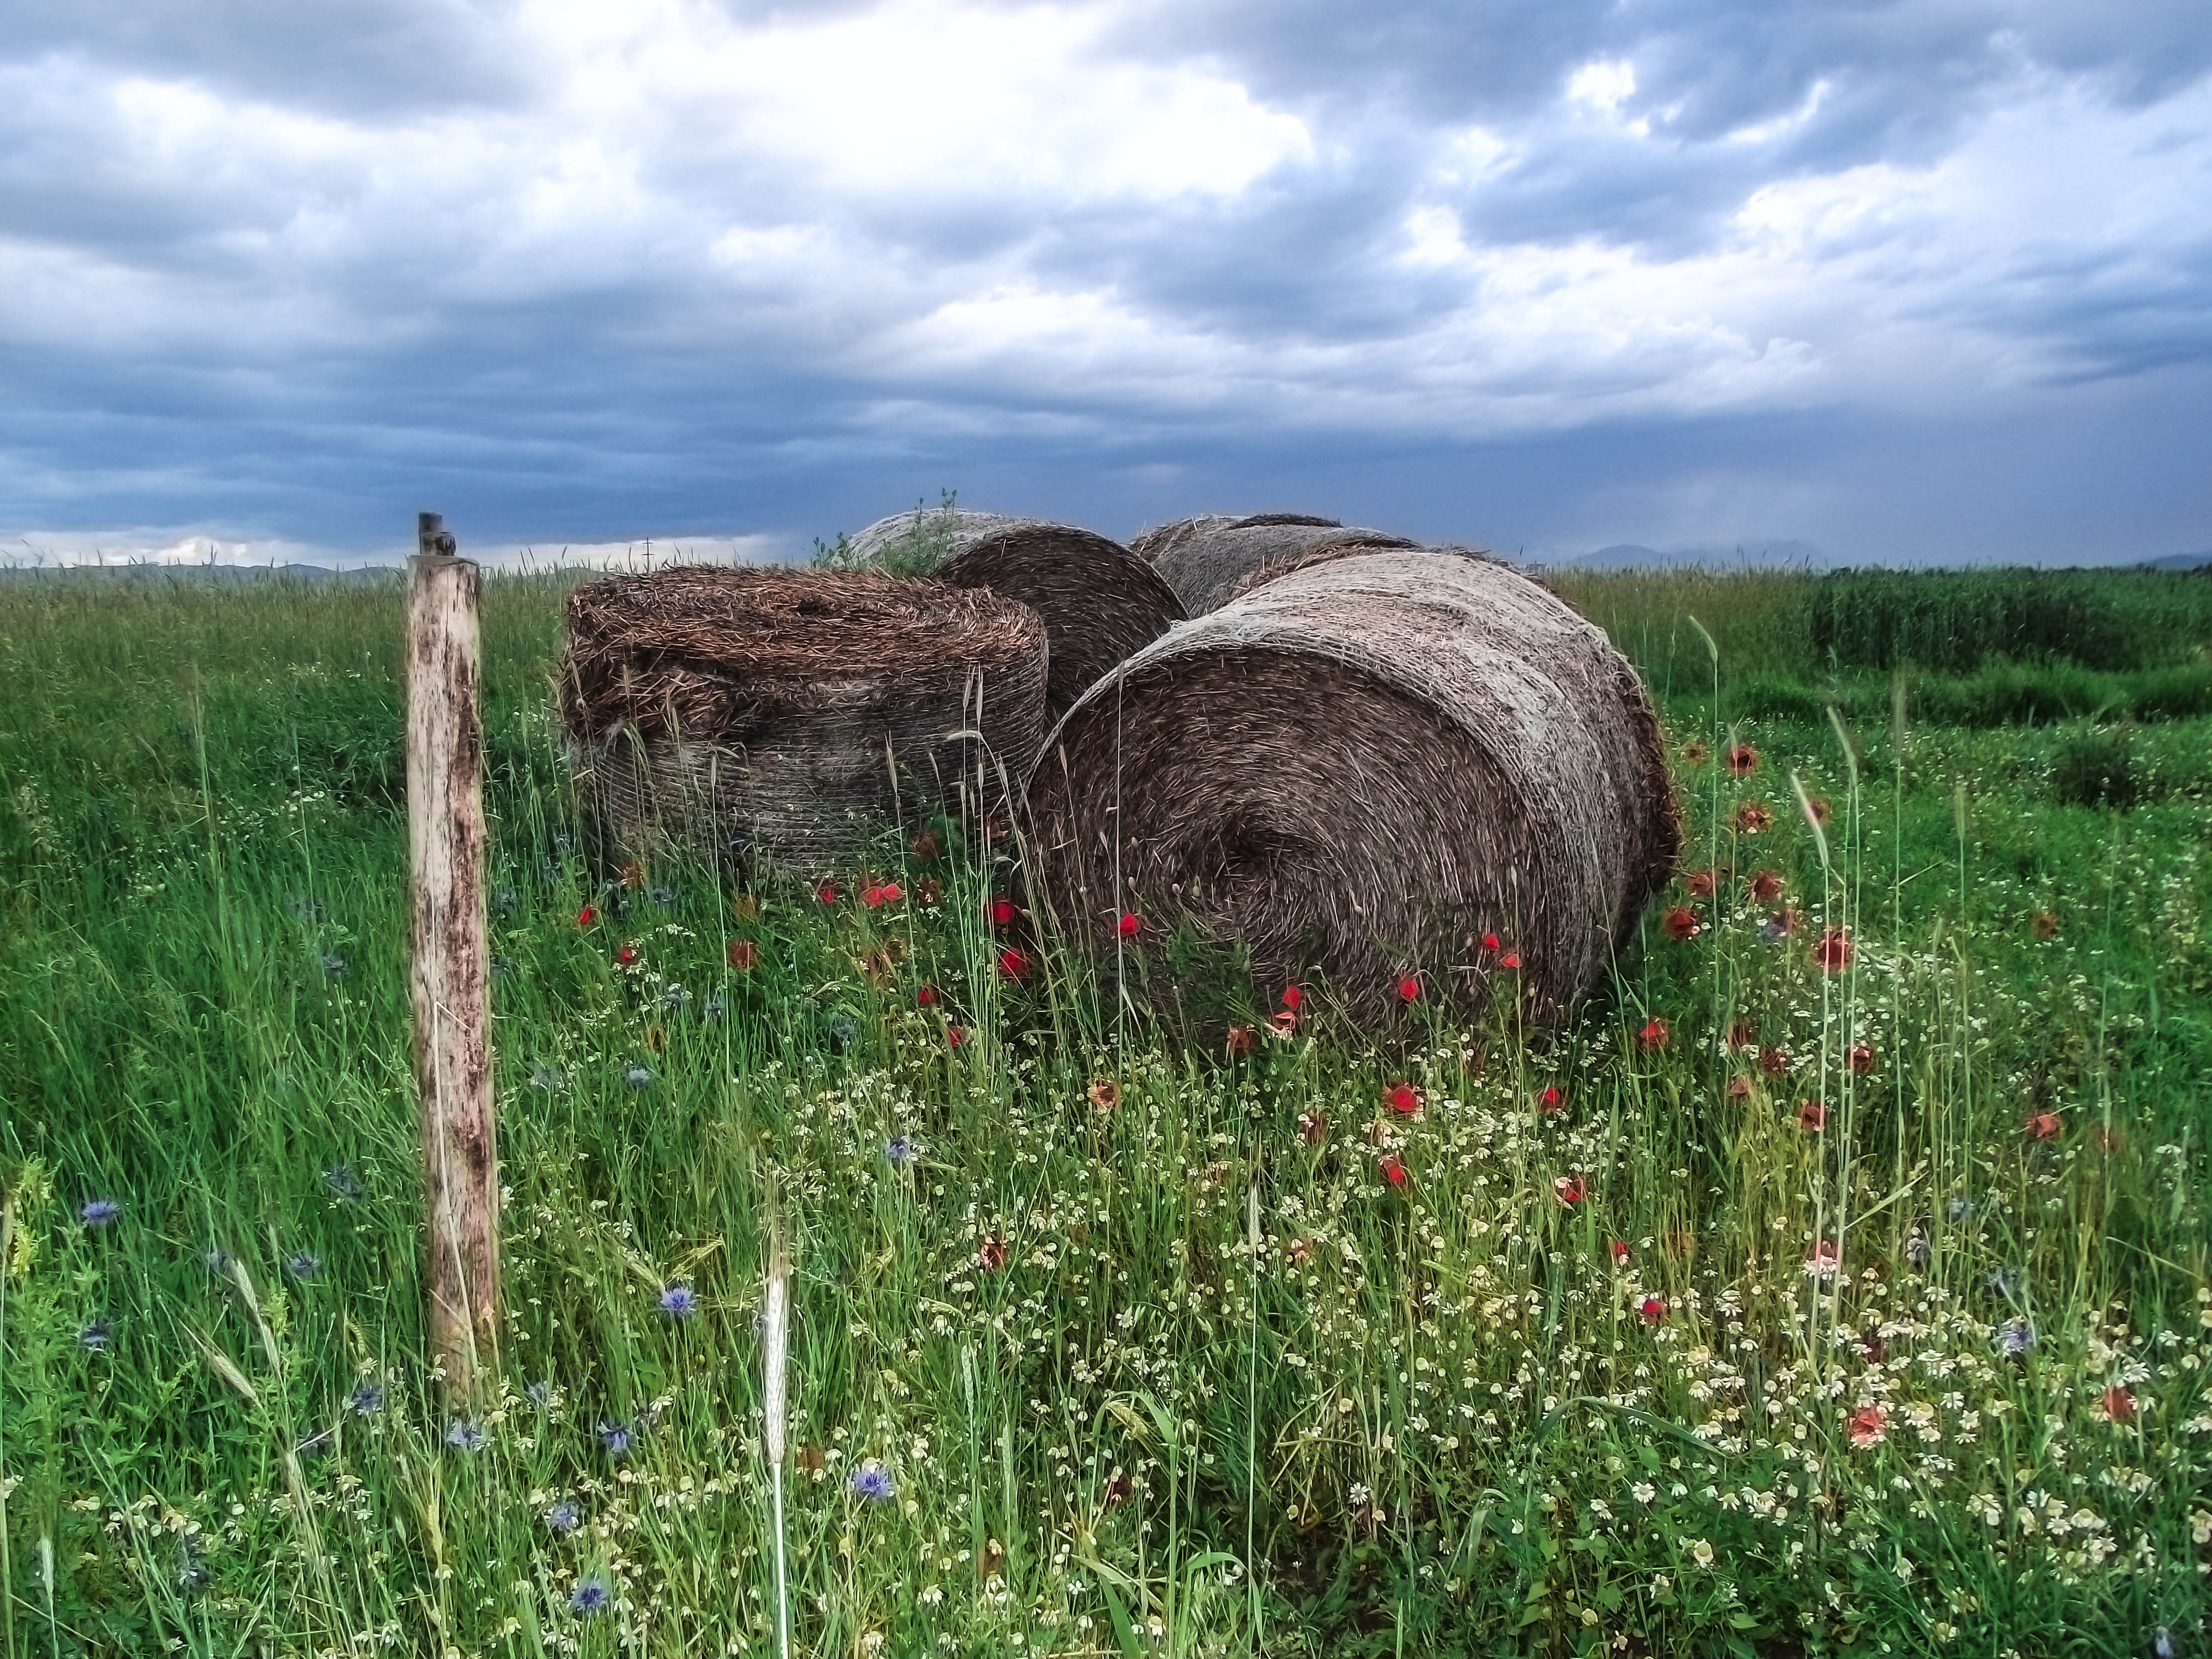
landscape, tree, nature, grass, blossom, light, plant, sunshine, field, farm, meadow, prairie, hill, flower, bloom, spring, green, red, pasture, yellow, agriculture, garden, close, clouds, grassland, ruins, straw, poppy, habitat, mood, ecosystem, rural area, sunny day, natural environment, grass family